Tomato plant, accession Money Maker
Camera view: tilt-top (135 deg); turntable rotation: 150 degrees
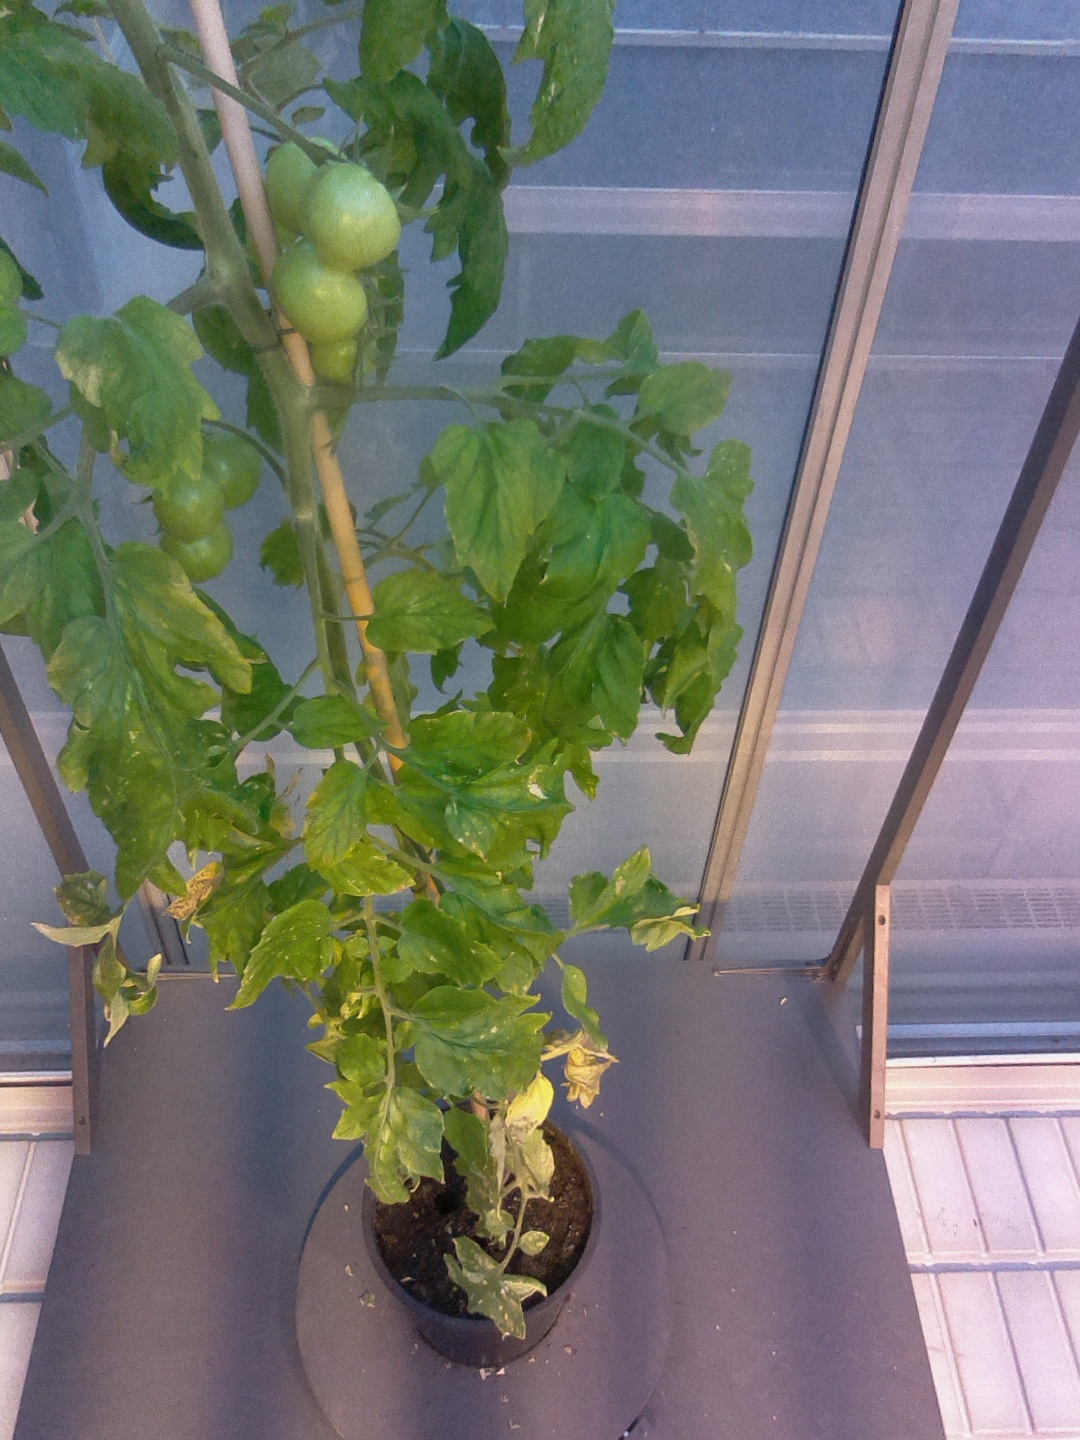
BBCH growth stage 79: 90% -100% of final fruit size